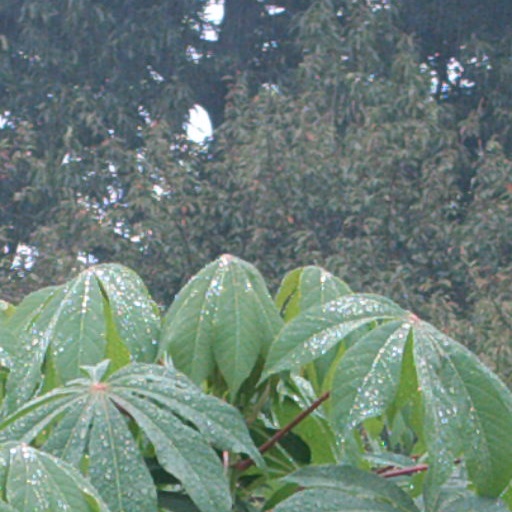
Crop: cassava